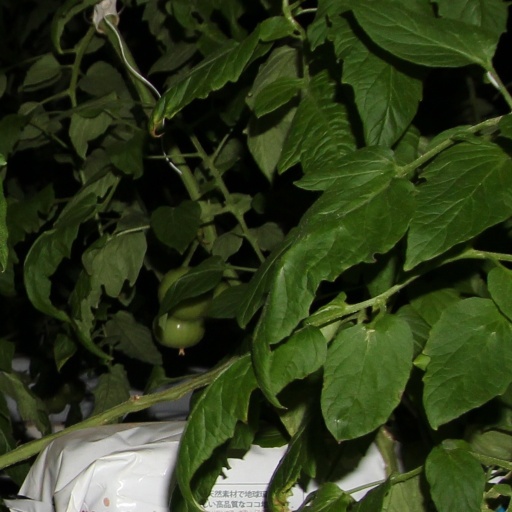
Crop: tomato